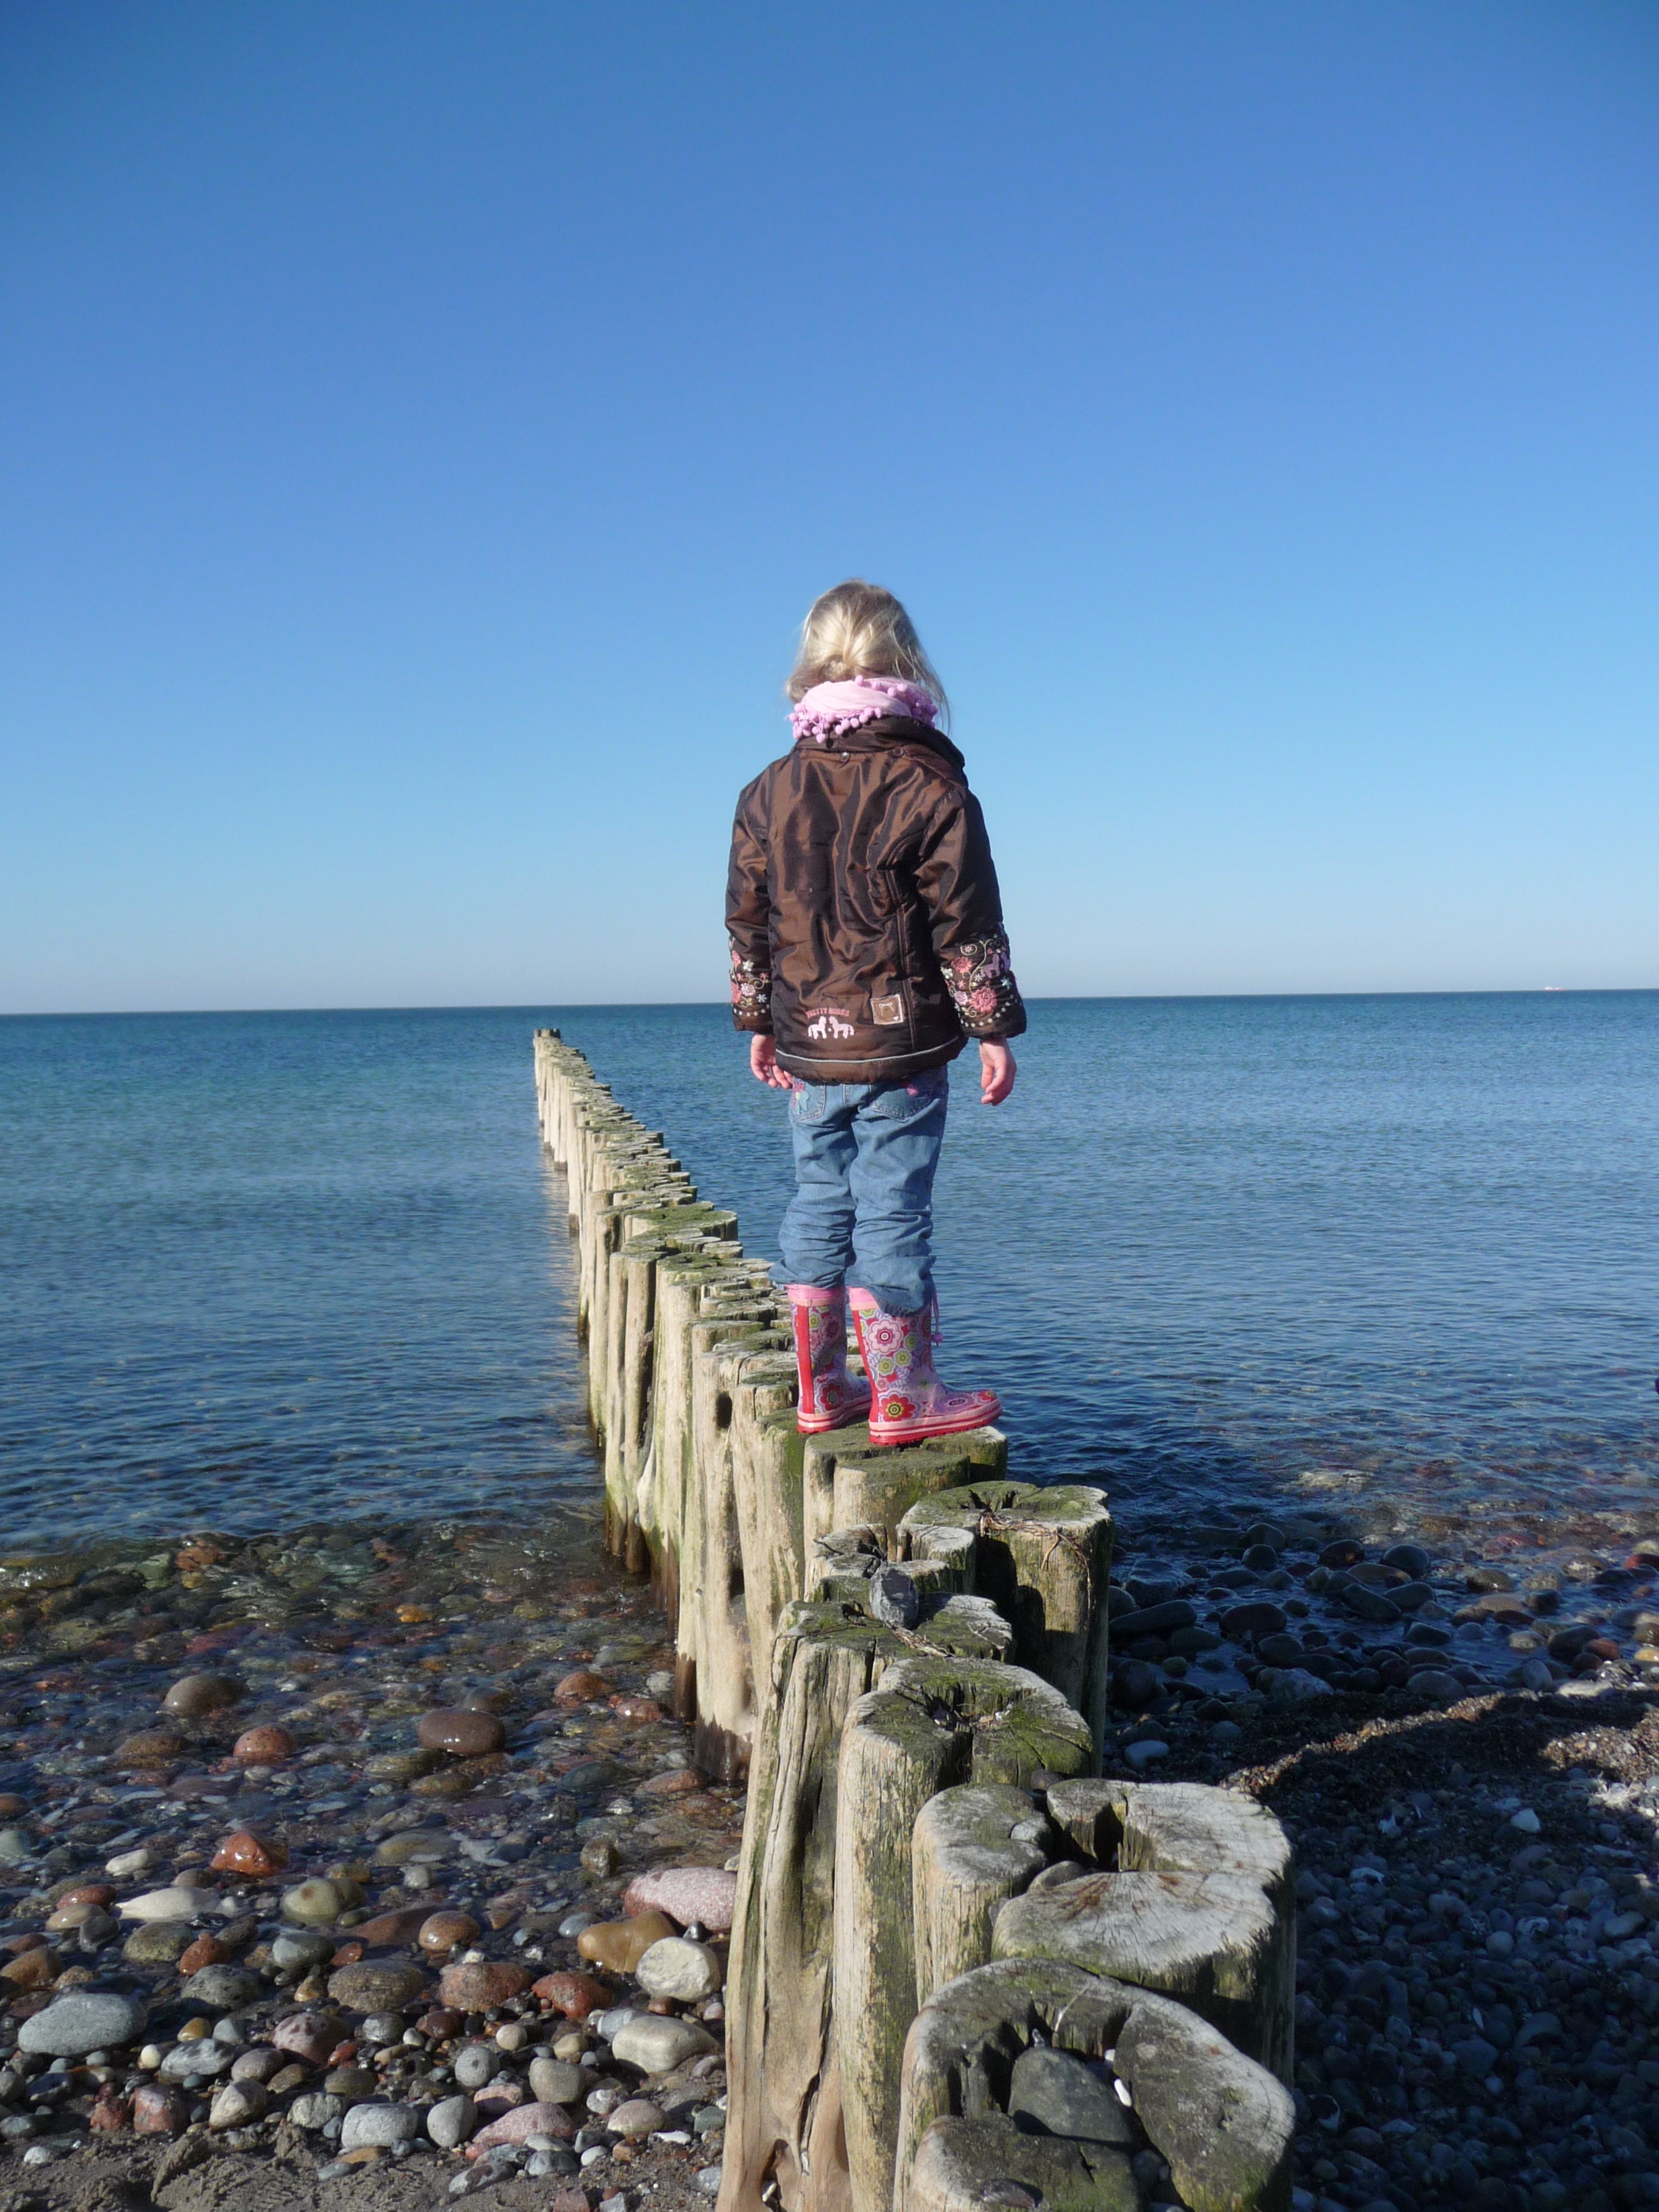
watch, beach, sea, coast, water, sand, rock, ocean, horizon, walking, girl, play, shore, view, vacation, cliff, tower, bay, child, terrain, body of water, look, curious, cape, baltic sea, groynes